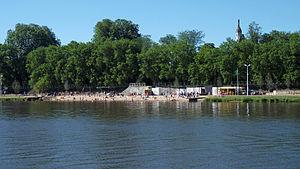
Plage des Célestins sur la commune de Vichy, photo prise depuis la rive gauche, commune de Bellerive-sur-Allier
Vichy est une commune française, située dans le sud-est du département de l'Allier, en région Auvergne-Rhône-Alpes. Ses habitants sont appelés les Vichyssois.